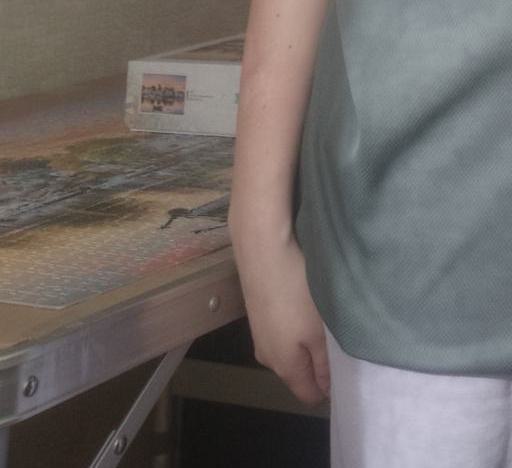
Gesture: no_gesture